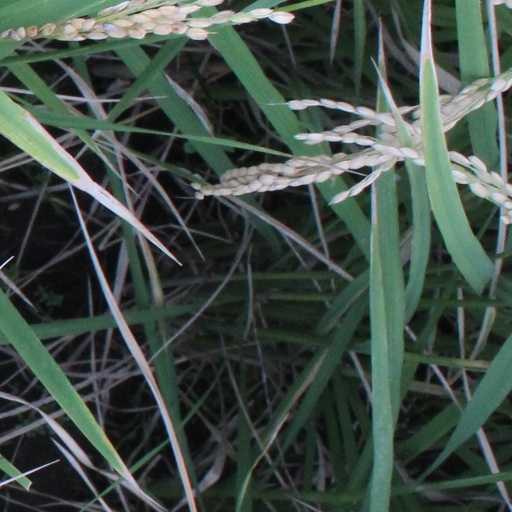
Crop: rice